King's Regiment (Liverpool)

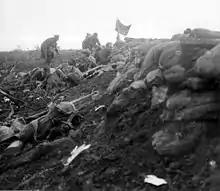
Battle of Hooge, 16 June 1915. In the background, the artillery marker planted atop the parapet was intended to signal to the artillery that the line had been secured.

On 30 October, General White ordered an attack on northern Boer positions. White's plans were described as vague, ambitious, and complicated, and the battle proved a disaster that became known to the British as "Mournful Monday". The 1st King's were allocated to Colonel Grimwood's column, which intended to advance on and secure Long Hill, believed to constitute the Boer's left flank. Unbeknownst to Grimwood, almost half of the brigade separated from the column during the night march while following a rightward deviation by the artillery batteries, including the oblivious 1st King's and Royal Dublin Fusiliers. In the morning light, the brigade discovered that its right flank was exposed by the distance of John French's cavalry and that Long Hill was unoccupied. Grimwood and French's men became pinned down by heavy rifle and artillery fire. Amidst rumours of an attack against the town being imminent and failure evident, White ordered the column to retreat at noon. The artillery provided cover during the chaos that followed and prevented greater loss of life. At Nicholson's Nek, to the north-west of Long Hill, the Boers took more than 1,000 prisoner.